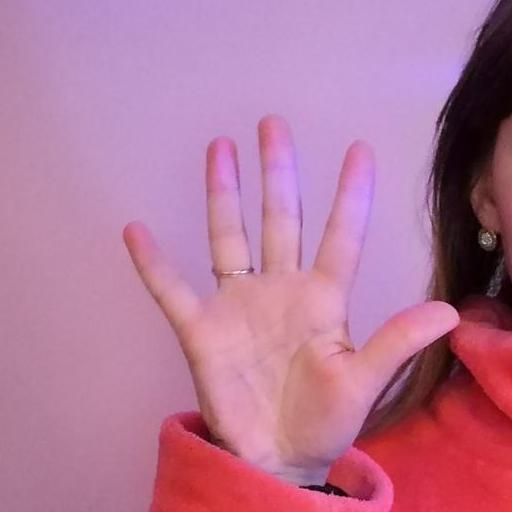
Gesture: palm